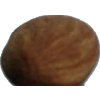
Label: almonds